Eurasian wren

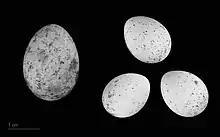
"Cuculus canorus canorus" in a spawn of "Troglodytes troglodytes" - MHNT

The Eurasian wren is a Palearctic species. The nominate race breeds in Europe as far north as 67°N in Norway and 64°N in Sweden, Finland and Russia. The bird's southern limit is northern Spain, southern France, Italy, Sicily and southern Russia. It also breeds in Western Asia as far east as Syria. It is replaced by other races in Iceland, the Faroe Islands, Shetland, the Hebrides, and St Kilda, and further south in northwestern Africa, Spain and Portugal, the Balearic Islands, Corsica, Sardinia, Crete and Cyprus. Other races also occur in southern Russia and Japan.